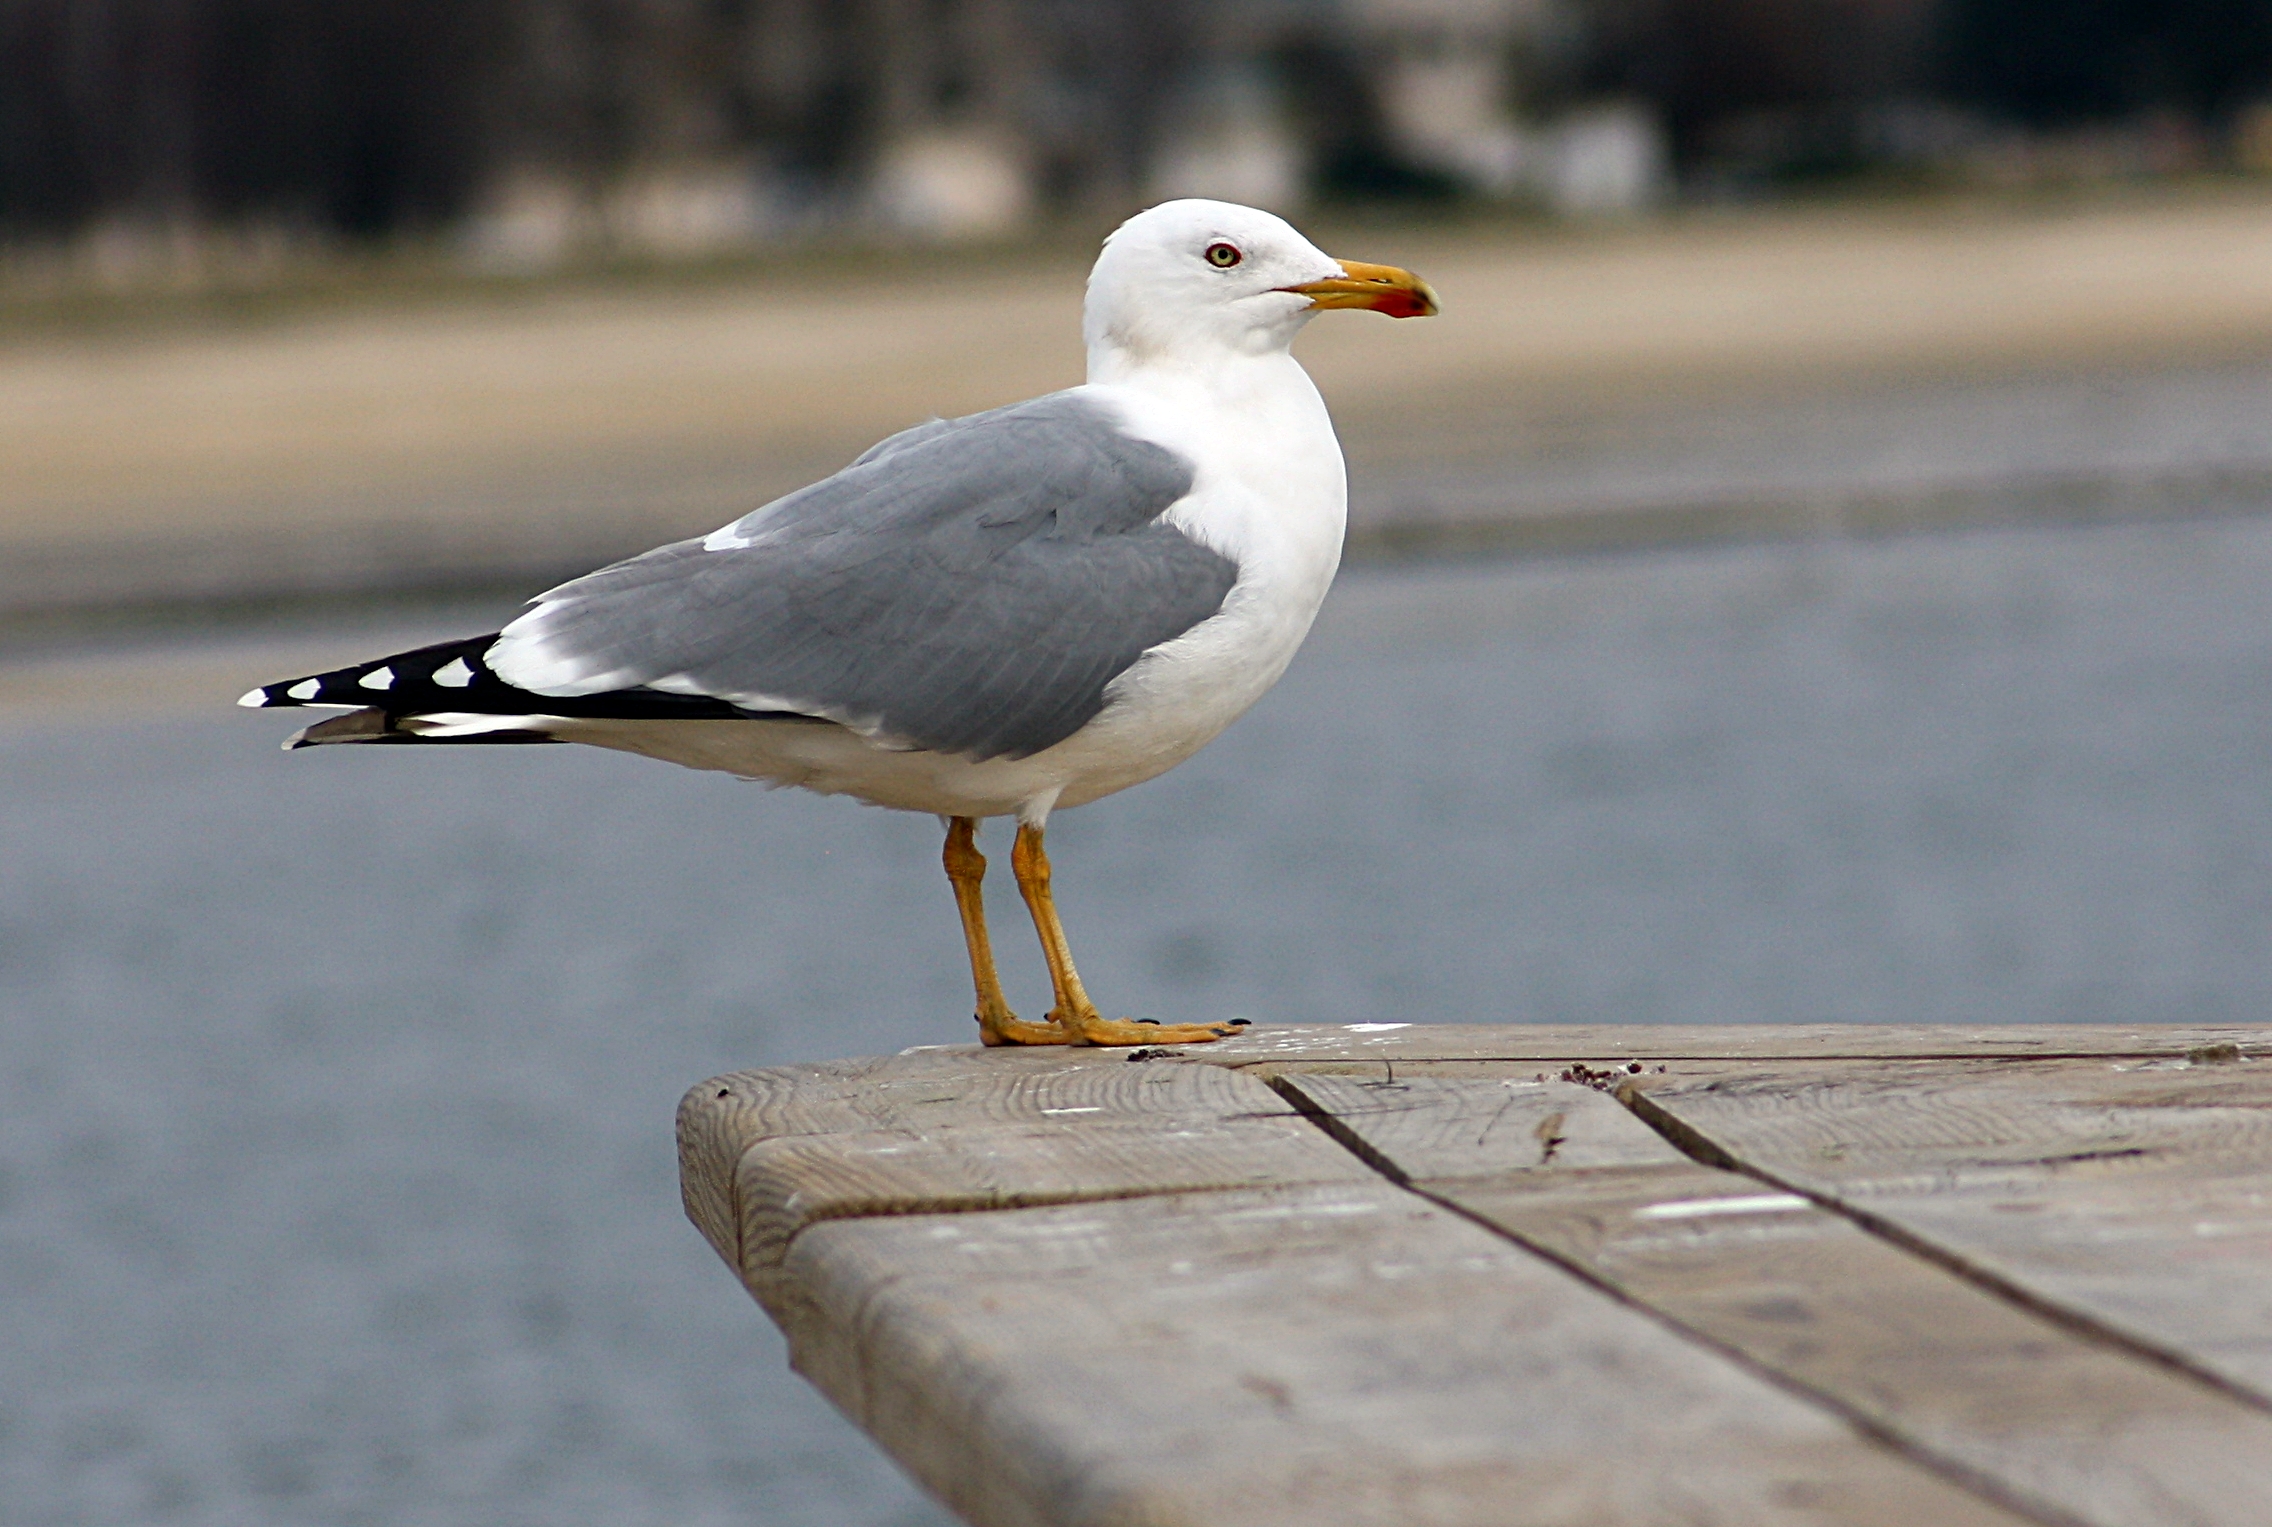
bird, wing, seabird, wildlife, gull, beak, fauna, animals, vertebrate, shorebird, ggl1, animales, canoneos1000d, charadriiformes, european herring gull, great black backed gull